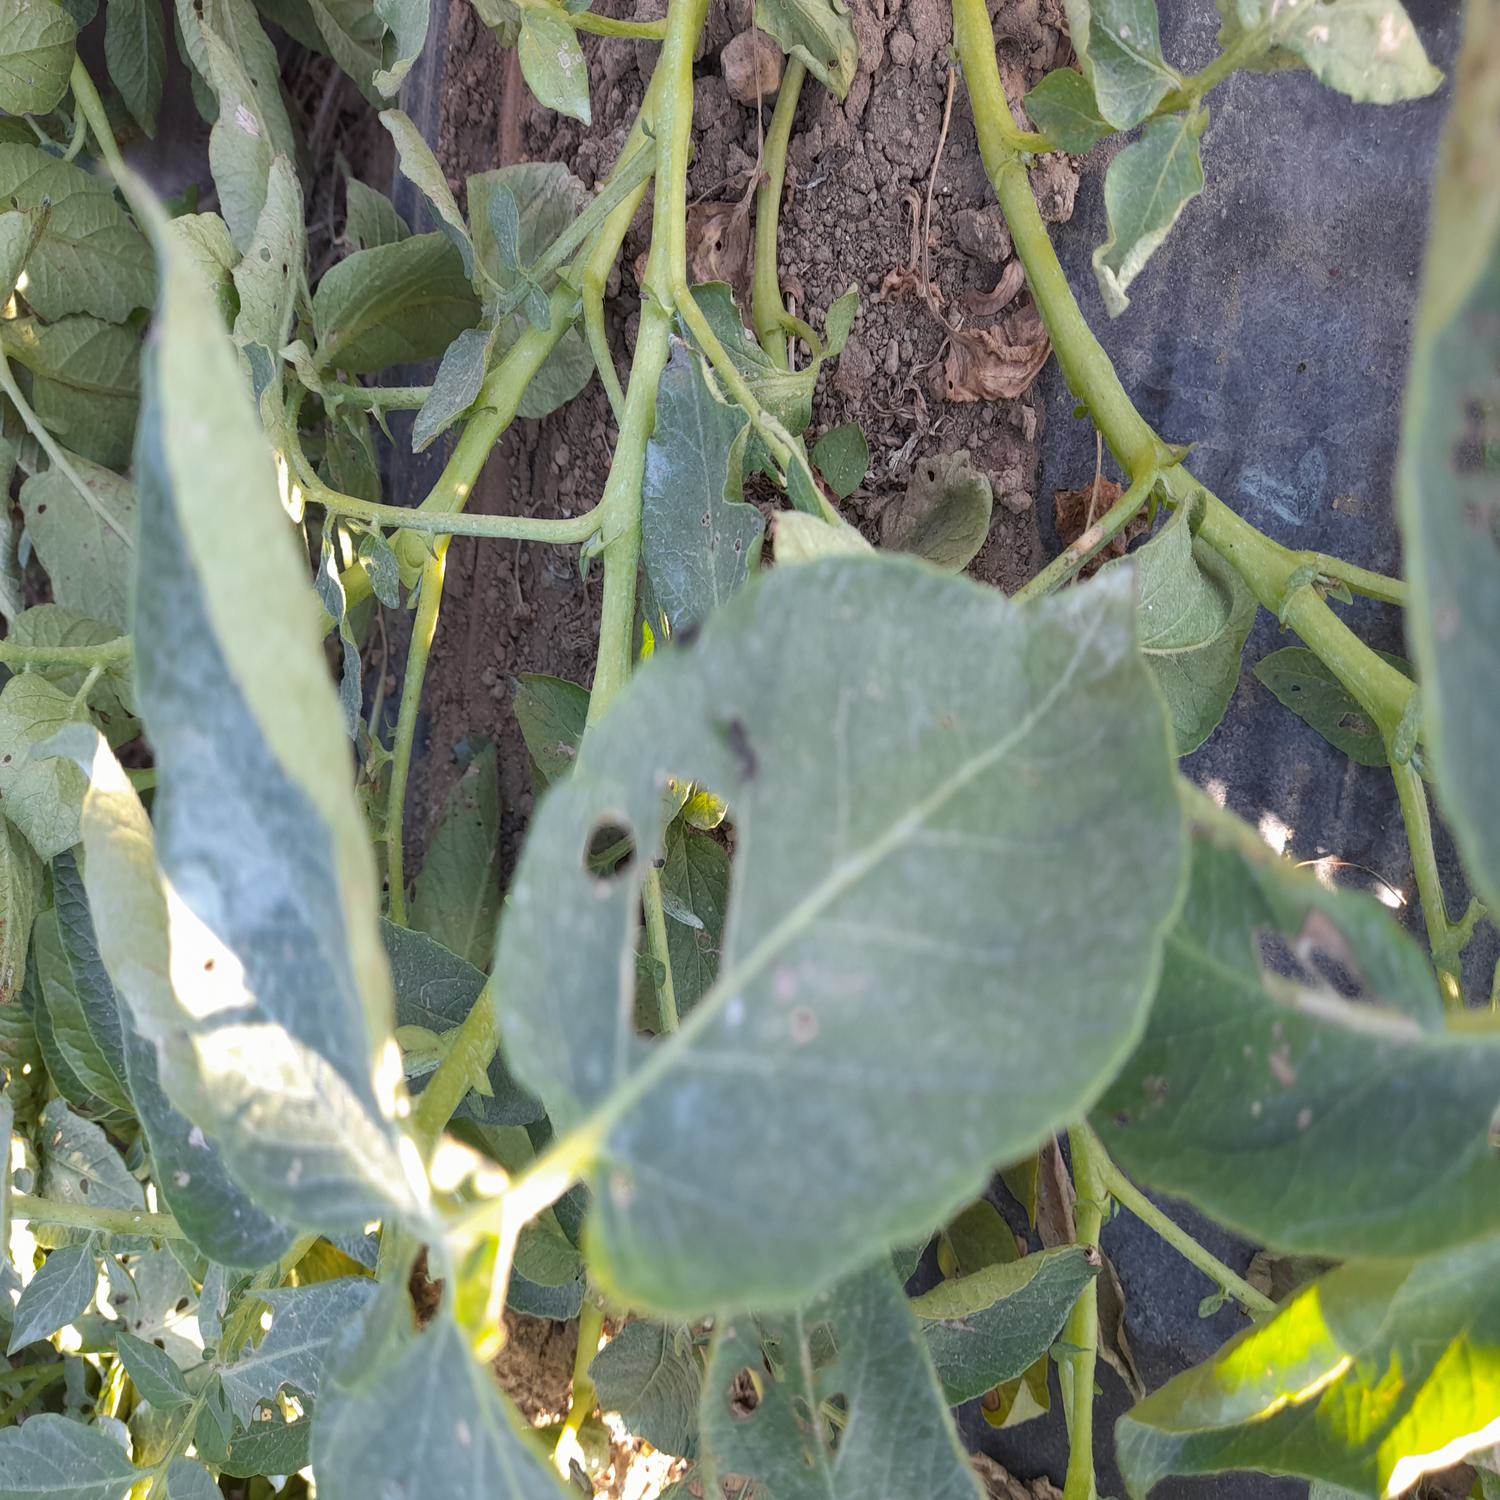
Label: Pest